William Sterndale Bennett

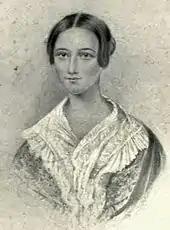
Mary Anne Wood, whom Bennett married in 1844

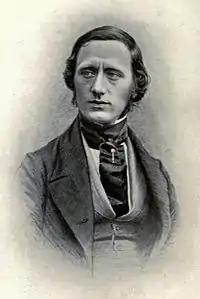
Bennett aged about 35

In May 1836, Bennett travelled to Düsseldorf in the company of Davison to attend the Lower Rhenish Music Festival for the first performance of Mendelssohn's oratorio "St Paul". Bennett's visit was enabled by a subsidy by the piano-making firm of John Broadwood & Sons. Inspired by his journey up the Rhine, Bennett began work on his overture "The Naiads" (Op. 15). After Bennett left for home, Mendelssohn wrote to their mutual friend, the English organist and composer Thomas Attwood, "I think him the most promising young musician I know, not only in your country but also here, and I am convinced if he does not become a very great musician, it is not God's will, but his own".